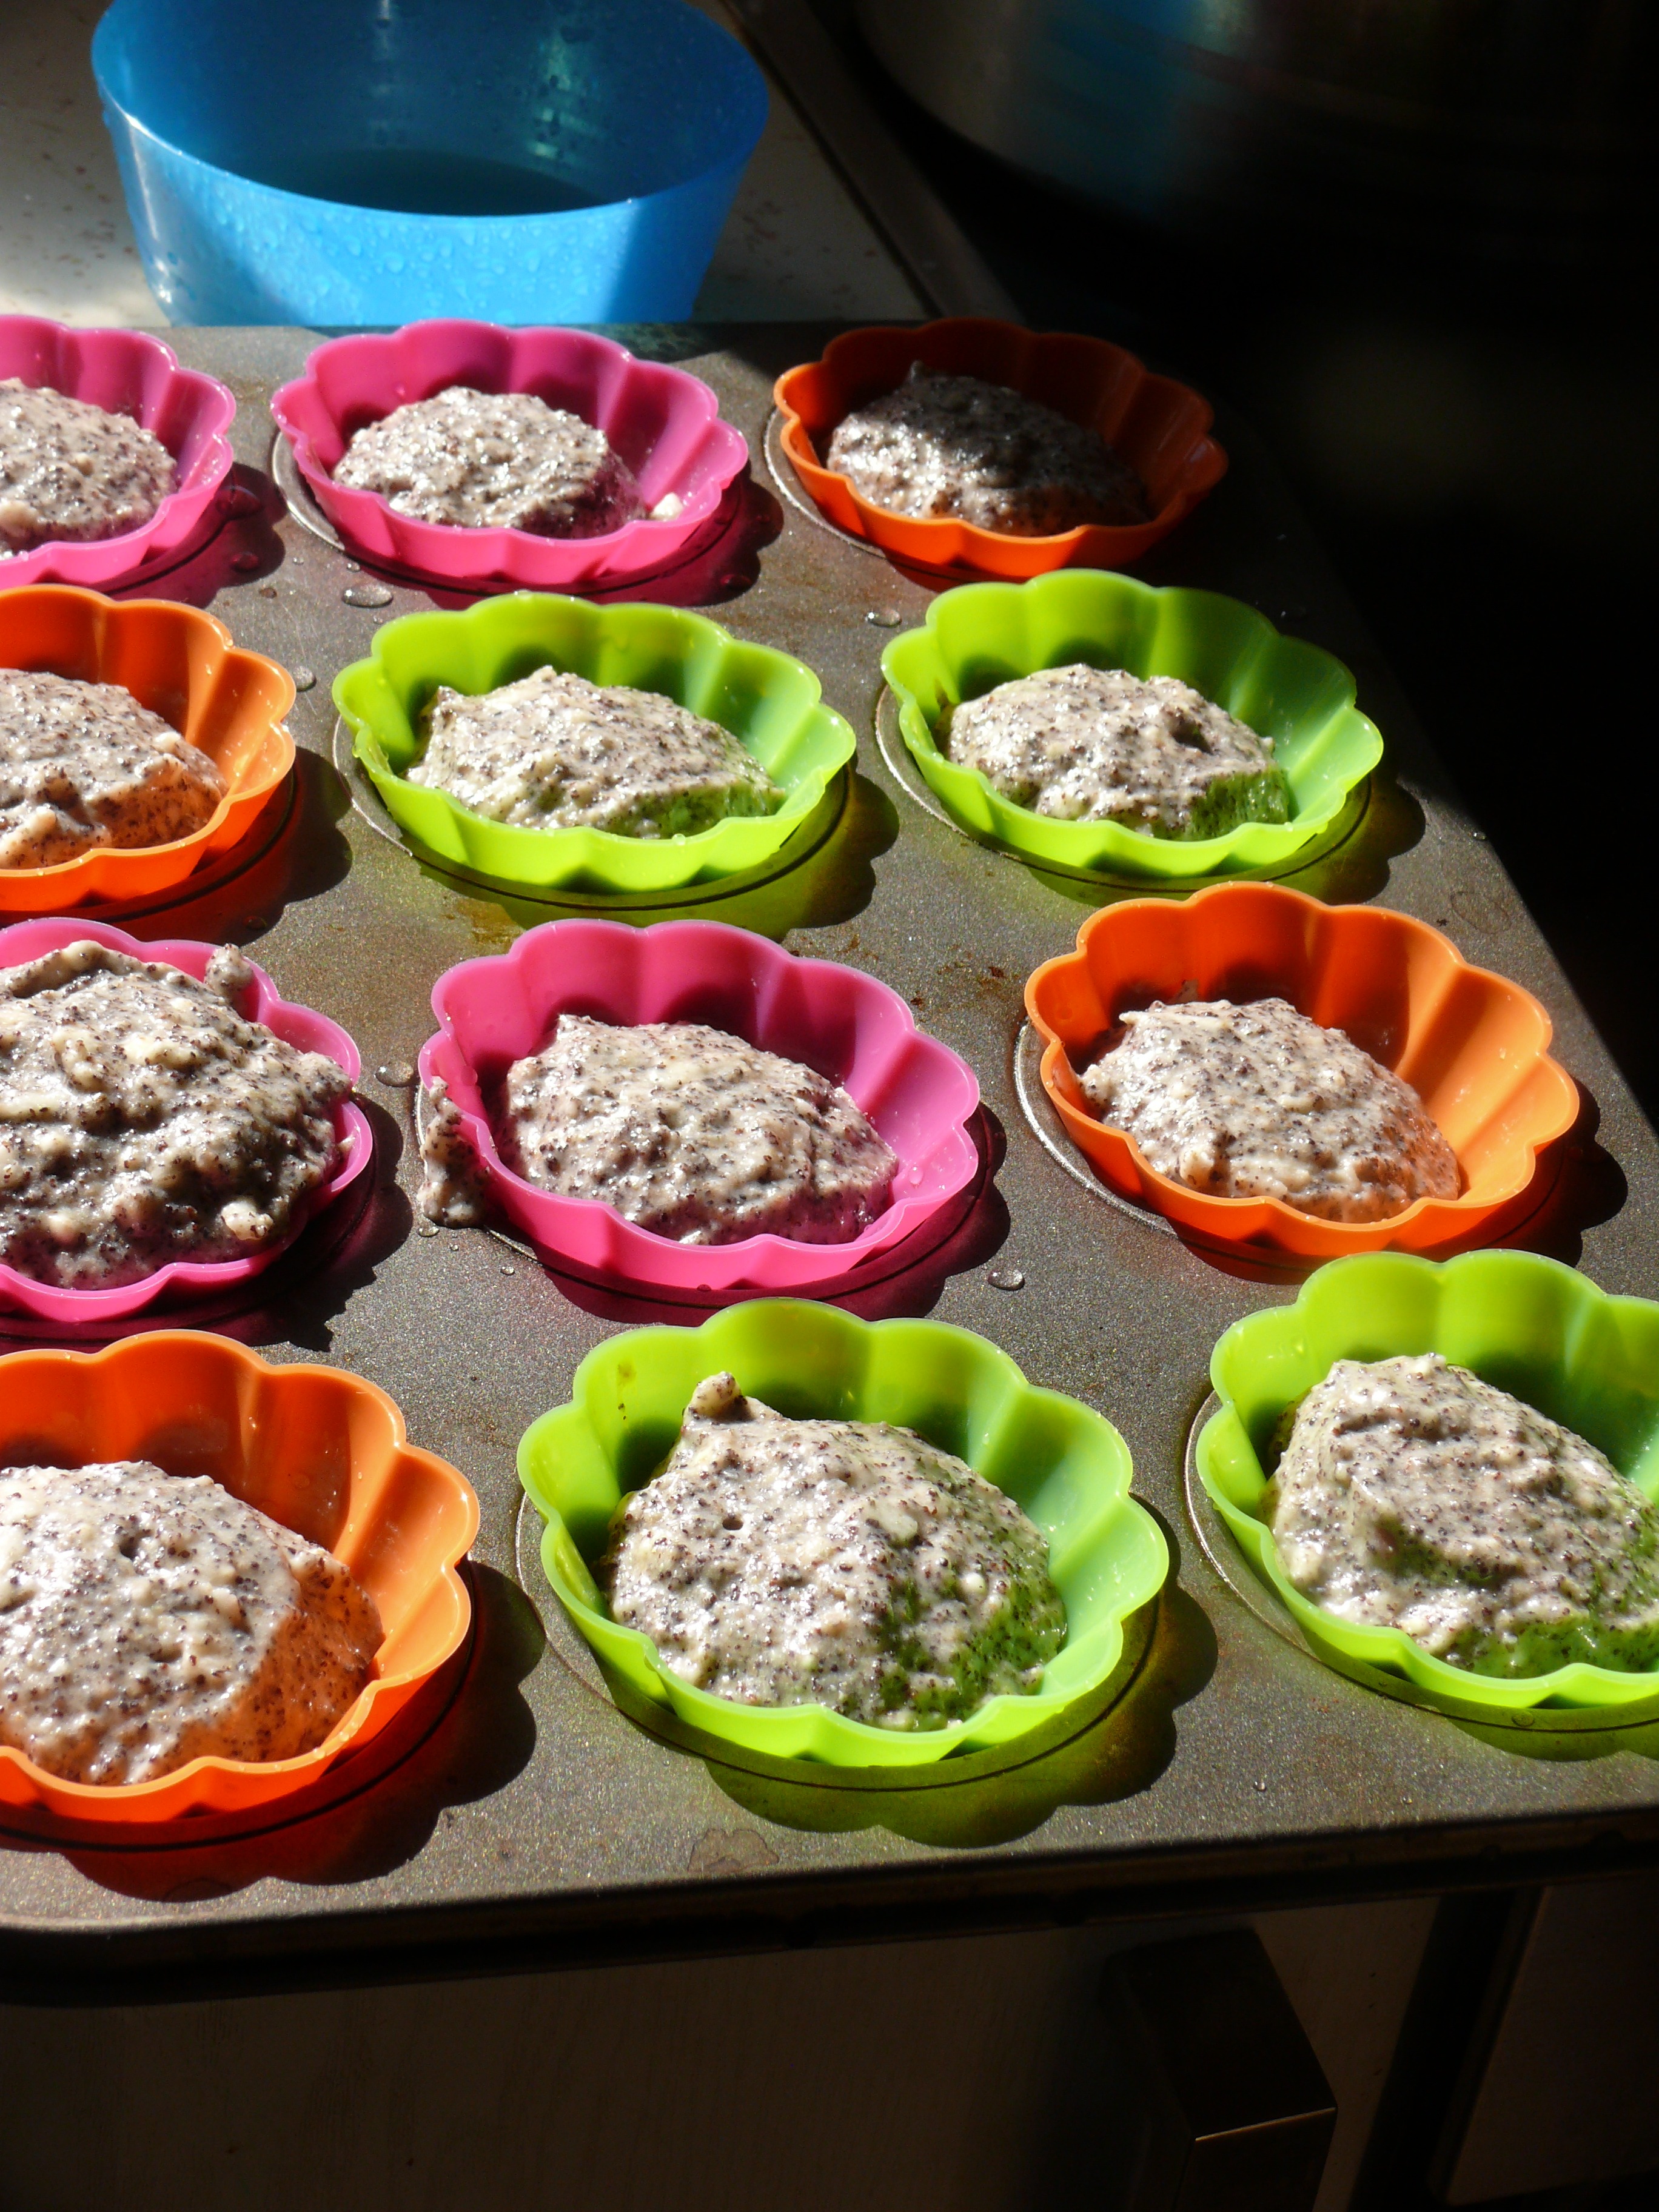
dish, meal, food, baking, lunch, cuisine, homemade, muffin